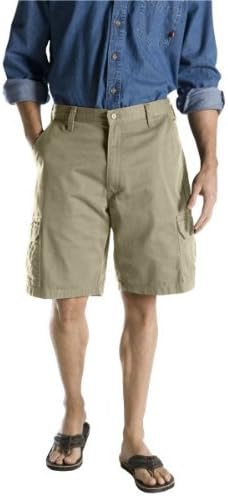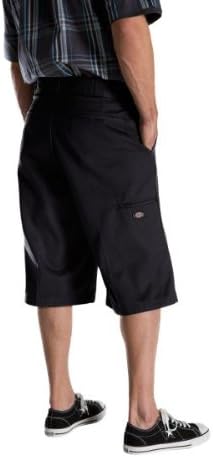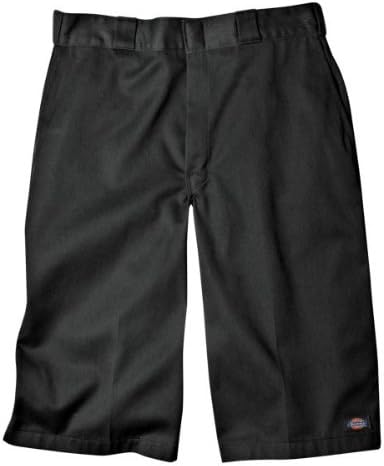
Dickies Men's 10" Loose Fit Cargo Short
Category: AMAZON FASHION
100-percent cotton short is garment washed for more comfort
Features: 100% Cotton | 23 closure | Machine Wash | Pleated cargo pockets | Casual waistband | 8.5 ounces